Garden-based learning

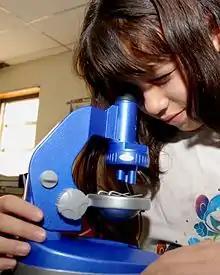
Here, this girl may be examining plant life to further her overall scientific knowledge and skills.

It has been proven that children are spending less and less time outdoors as new technology is invented. This trend has been seen to impact educational and social aspects of the youth. Spending more time outside has been seen to improve test scores and overall concentration. Having green areas is important to increase a students interest in nature and further help them understand compared to learning in a classroom. It has been studied and proven that students learn more when studying 'hands on'. At the same time, teachers and parents begin to realize the ability of education through nature. Parents and teachers are suggested to give kids an hour of play outdoors for every hour indoors. Nature Provides a wide range of materials for creativity among the human race. It is the humans choice to utilize those materials or not, however using those materials will result in a benefit of education.